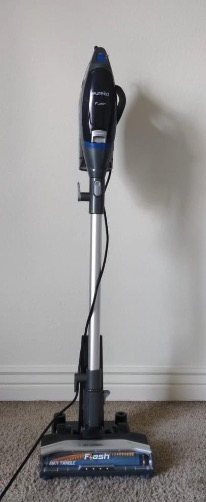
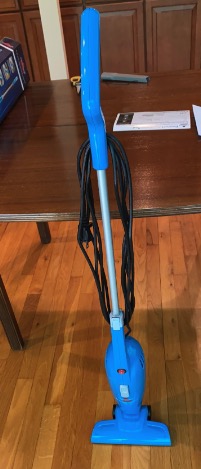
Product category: items_vacuum
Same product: no